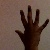
The image shows a hand gesture representing the number 5 in Indian Sign Language.